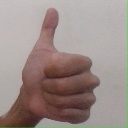
अक्षर: थ